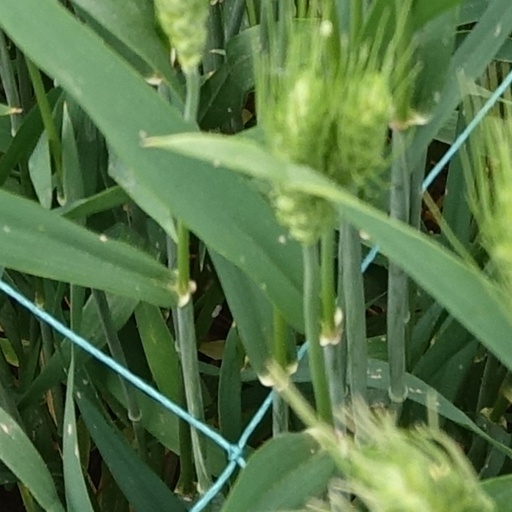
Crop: wheat